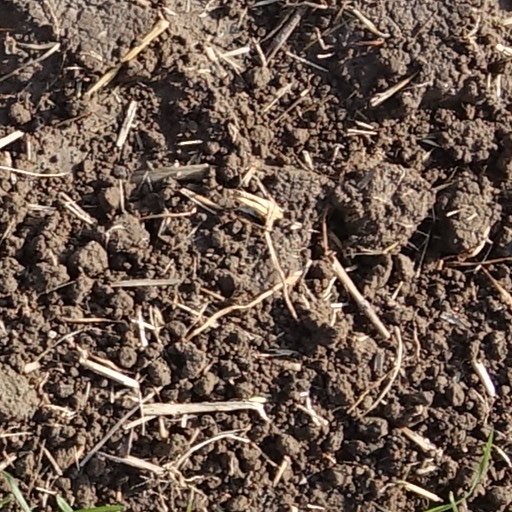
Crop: wheat